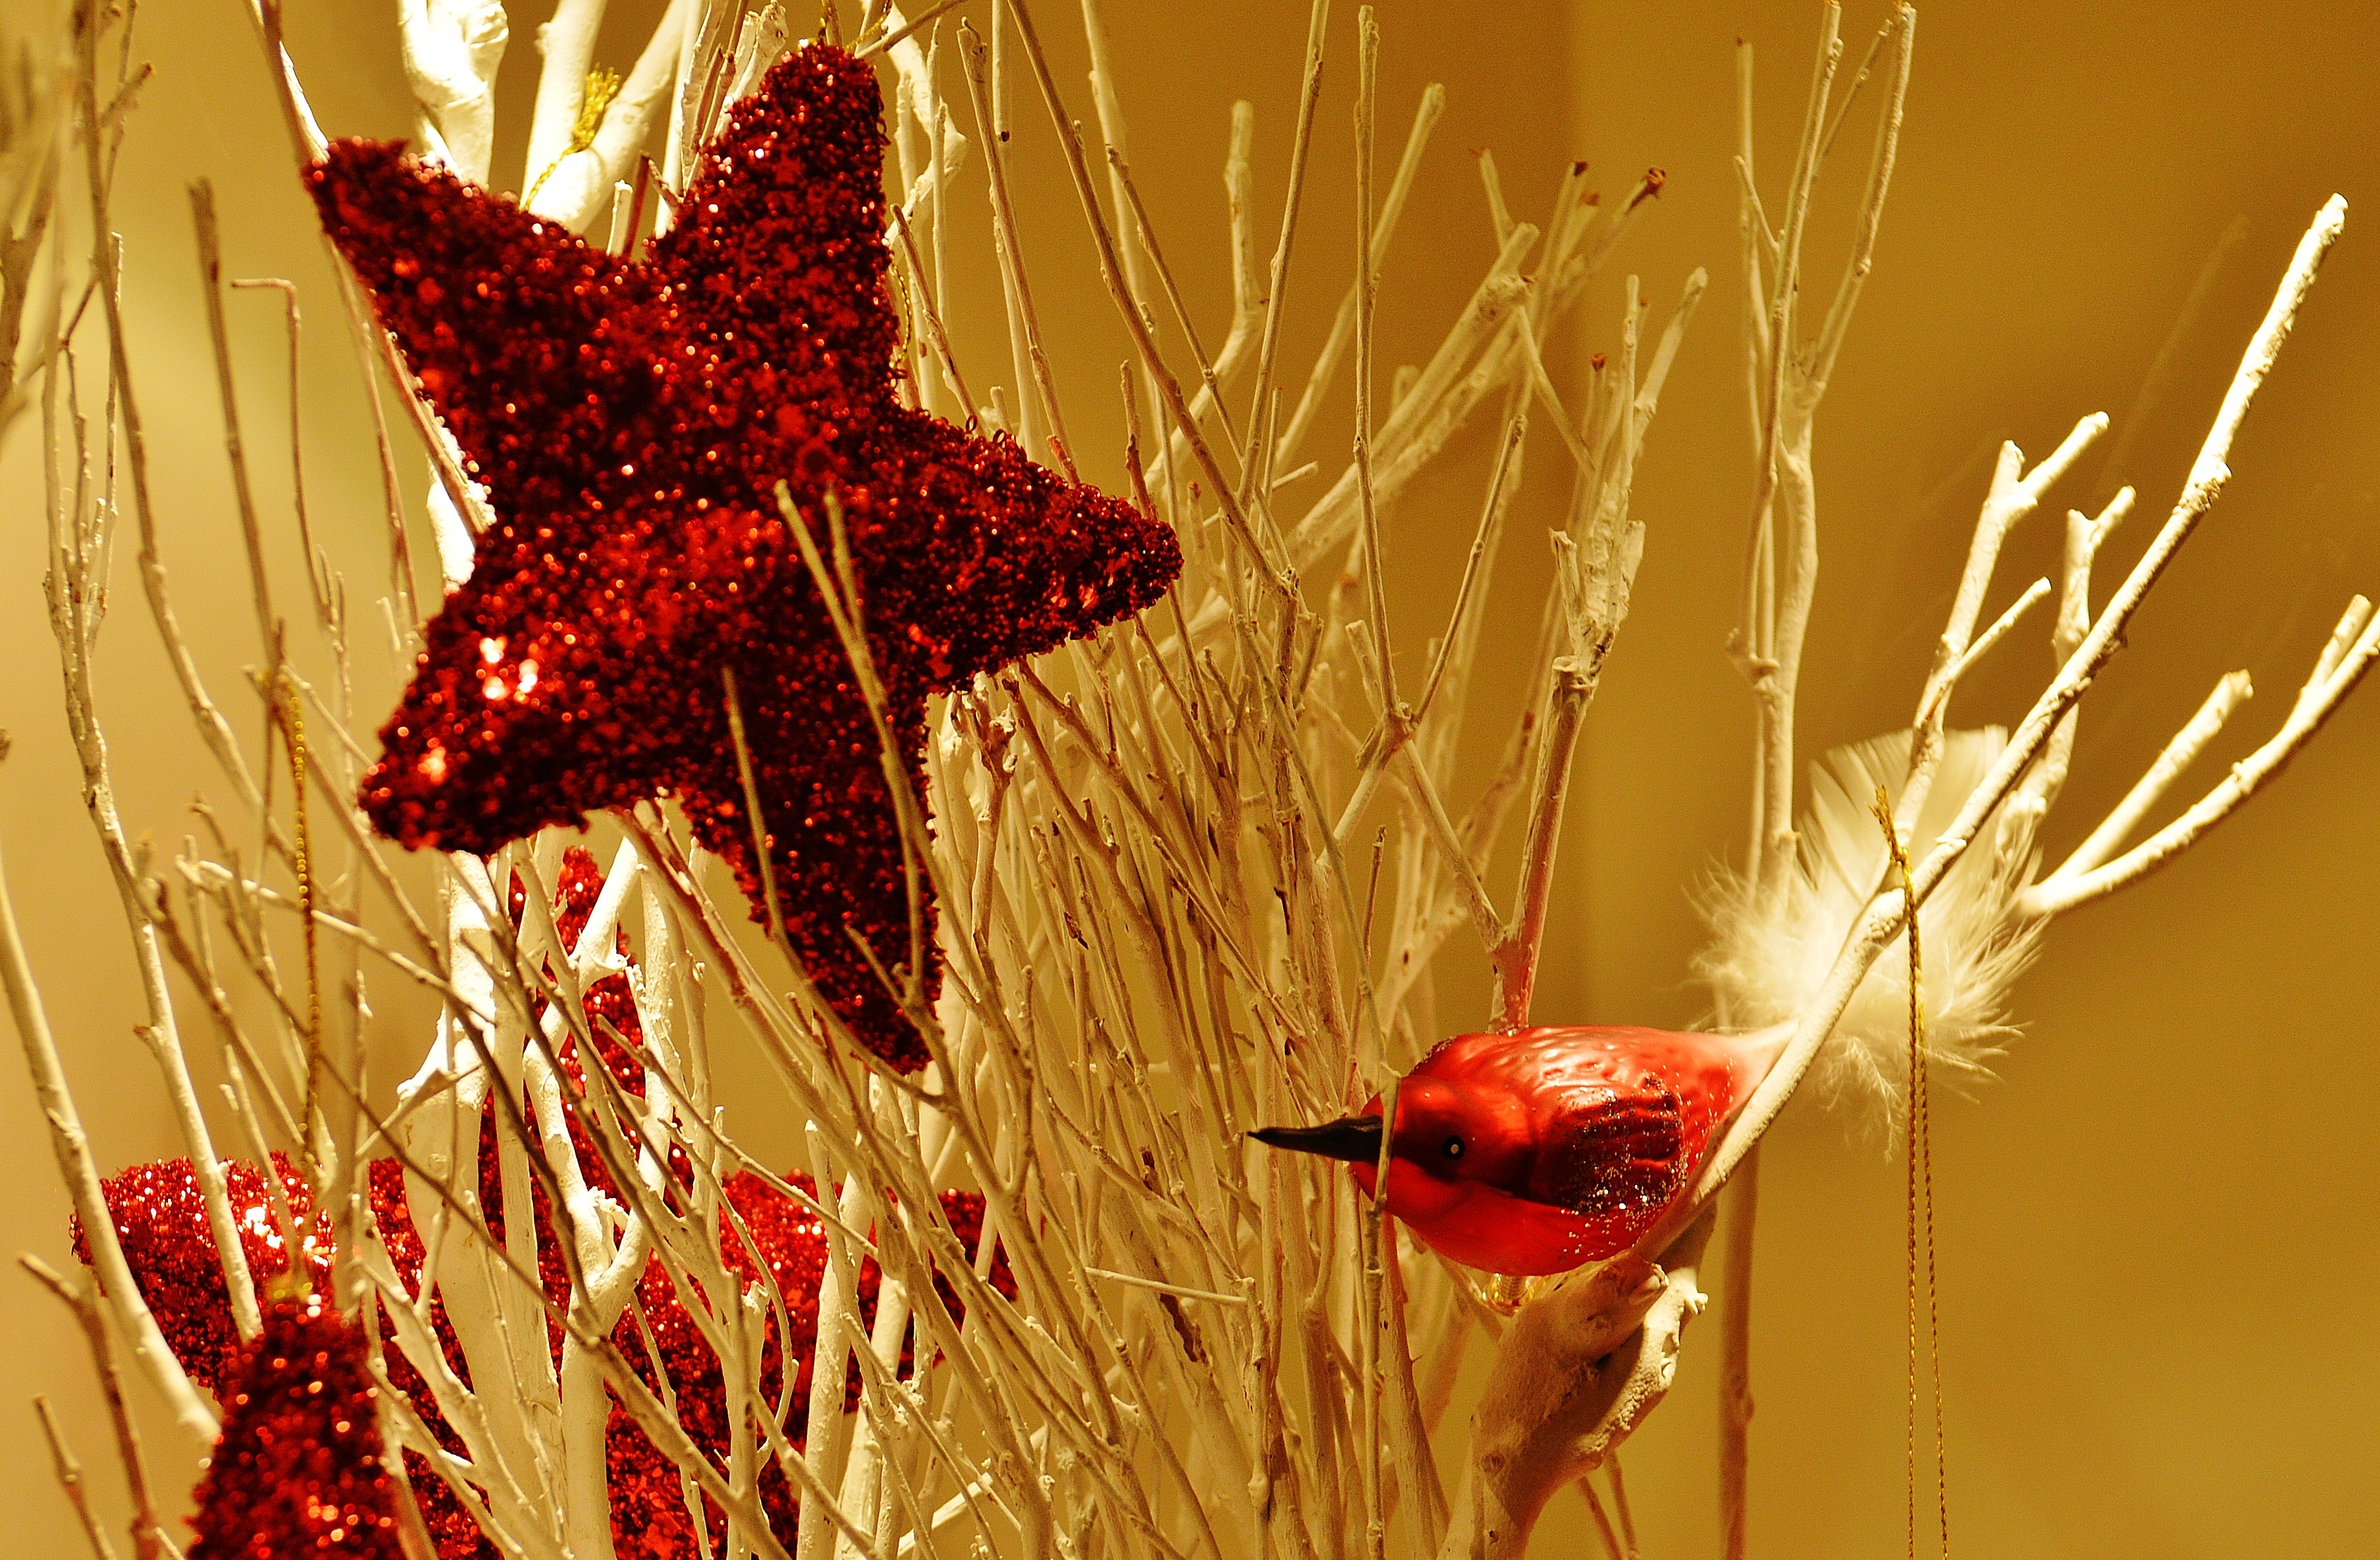
plant, leaf, flower, petal, decoration, red, color, autumn, christmas, flora, advent, christmas decoration, macro photography, grass family